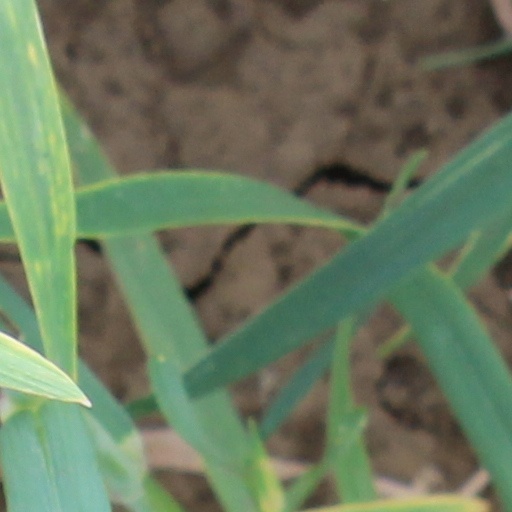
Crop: wheat